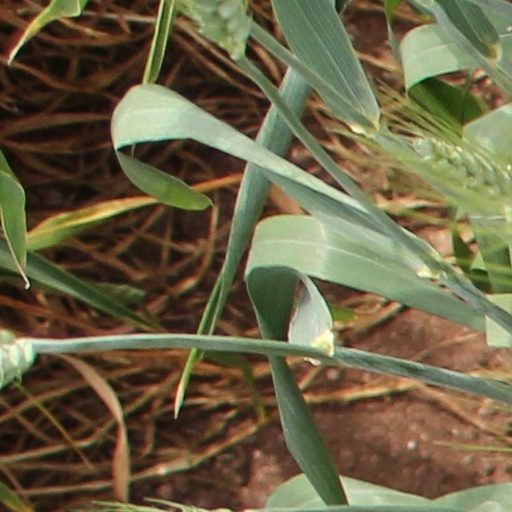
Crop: wheat